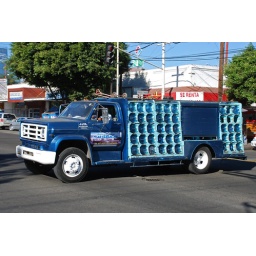
Chevrolet truck delivering water in downtown Tijuana.